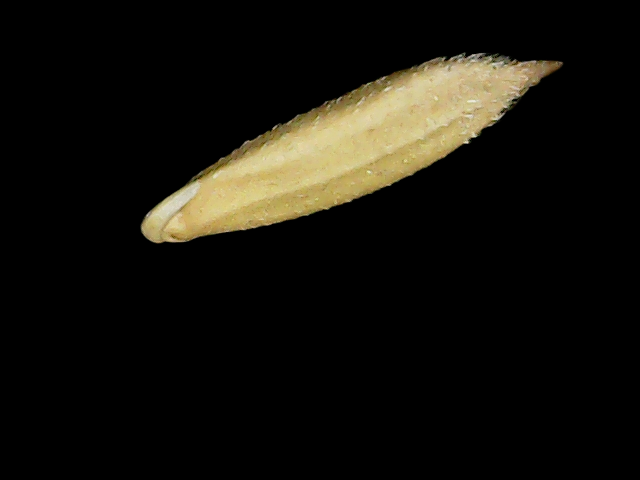
Rice variety: Binadhan23